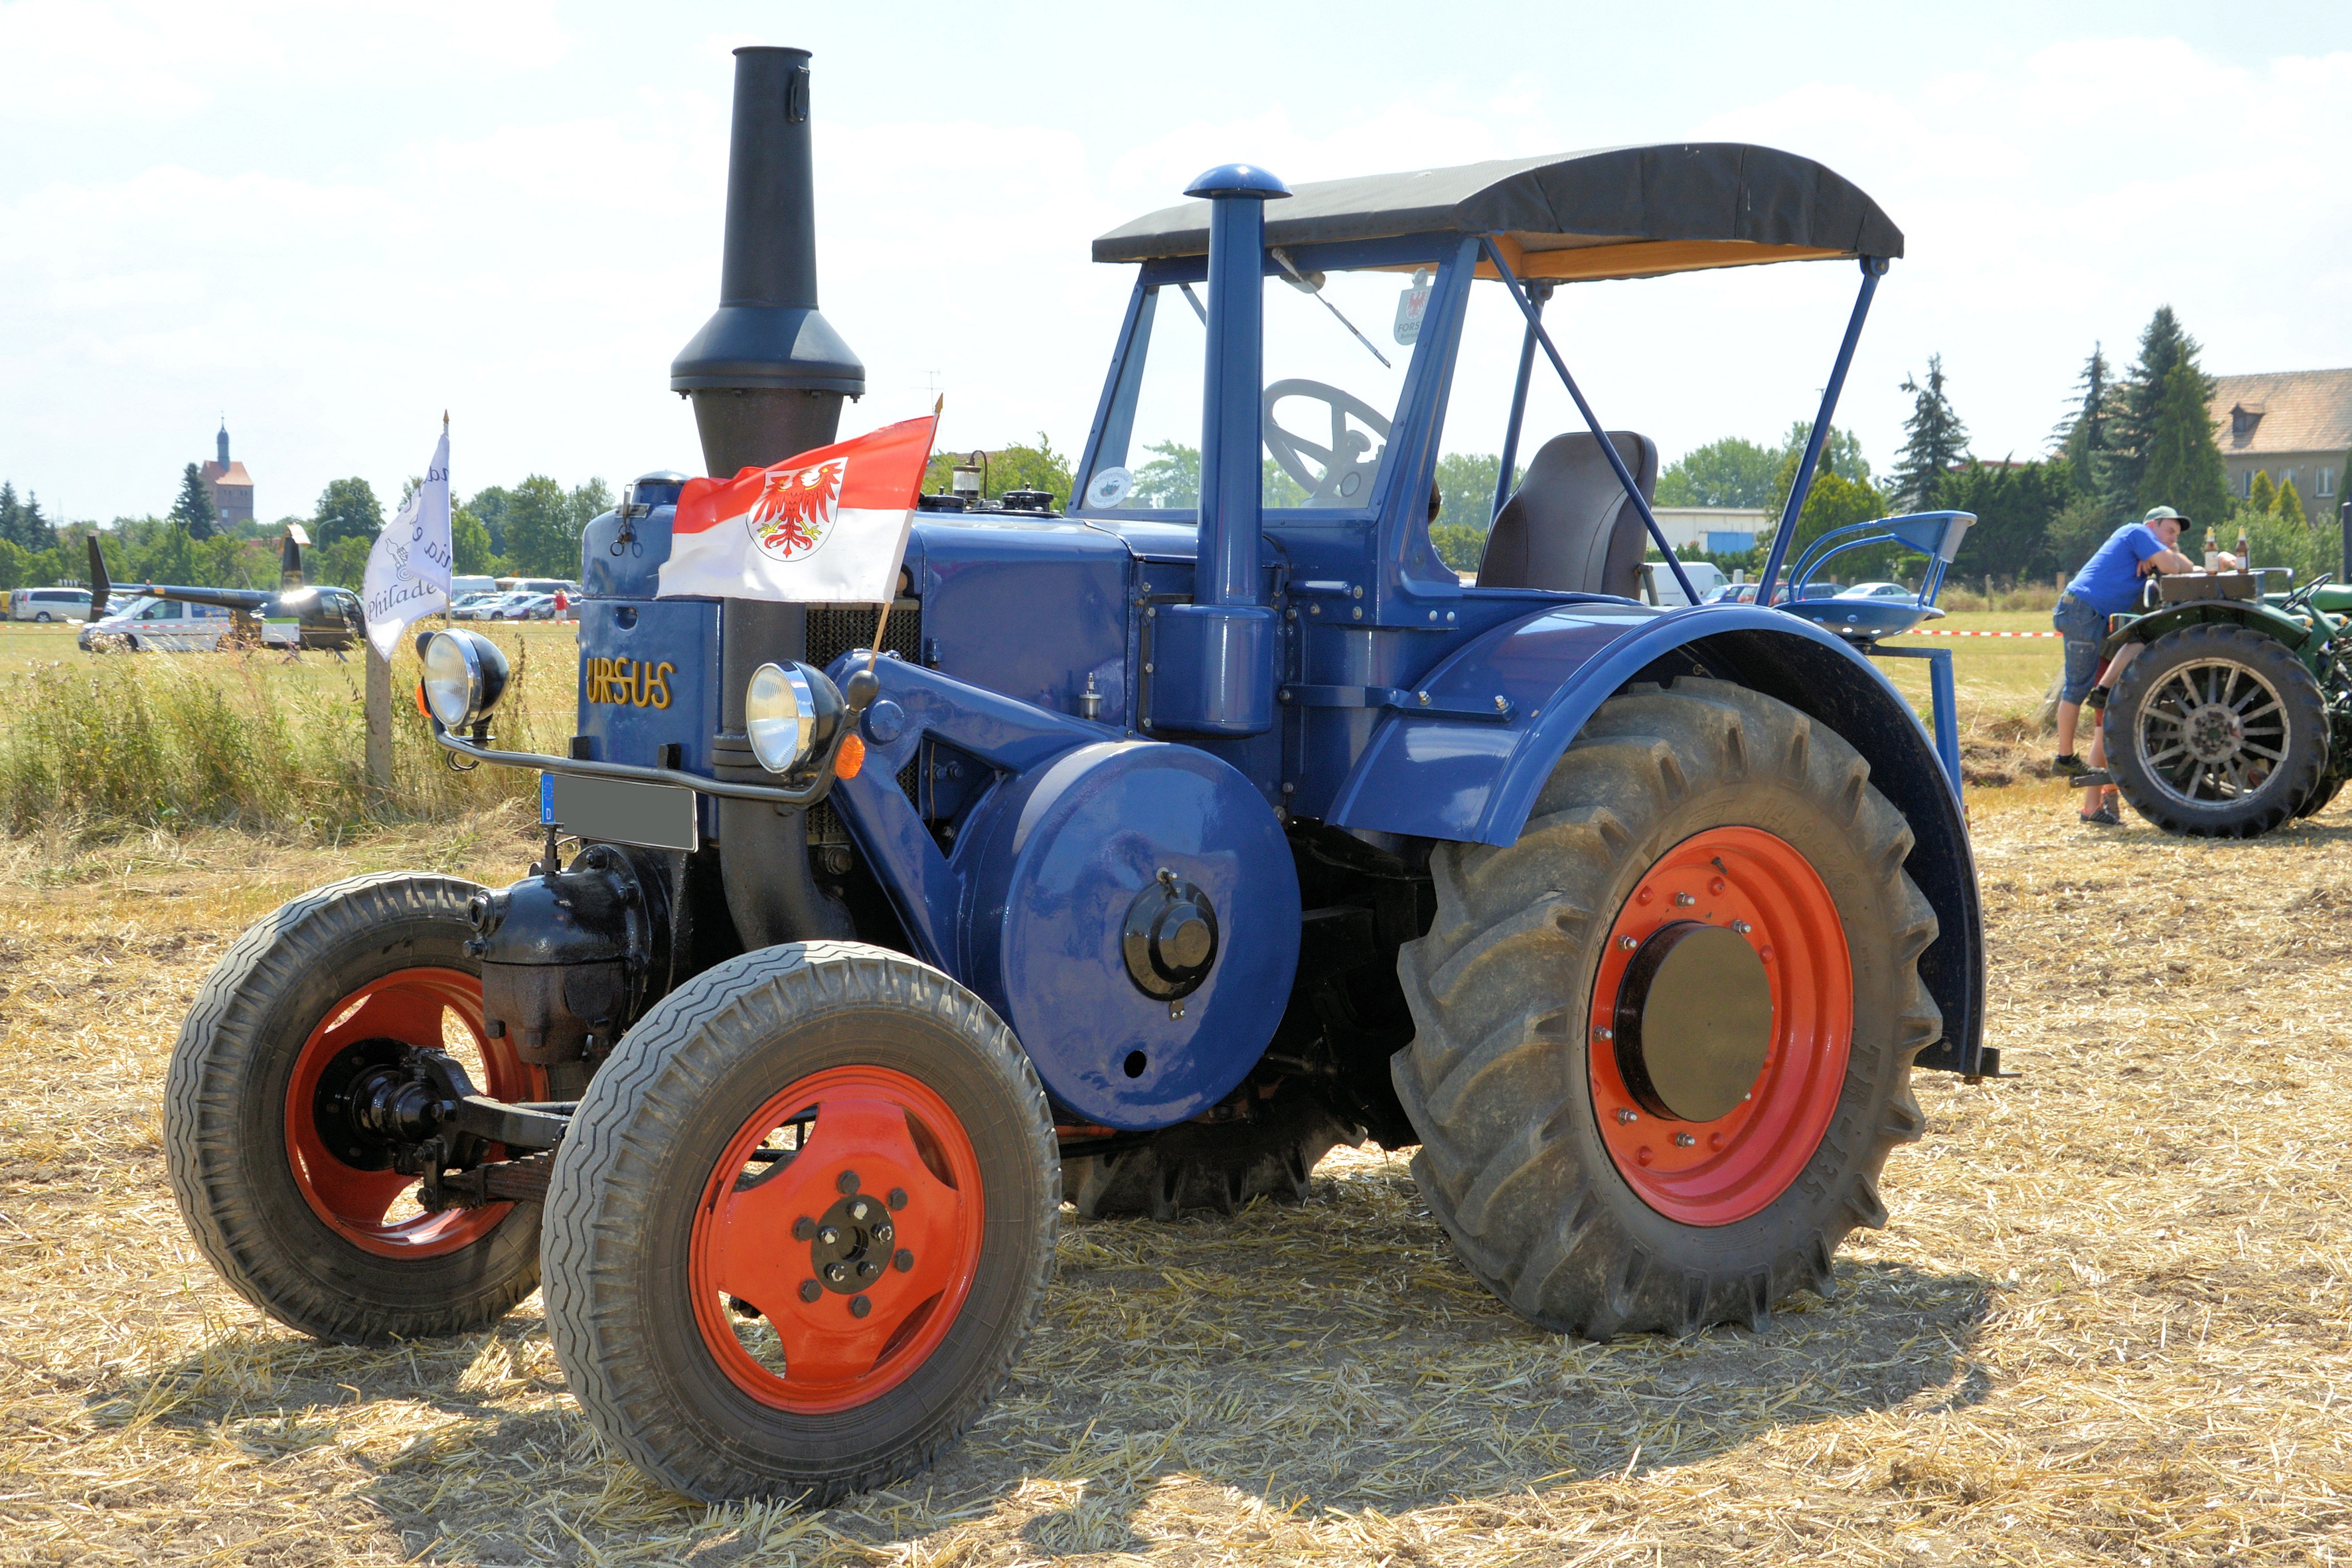
tractor, field, wheel, vehicle, agriculture, poland, oldtimer, tug, tractors, historically, ursus, agricultural machine, agricultural machinery, old tractor, land vehicle